Rumle Hammerich

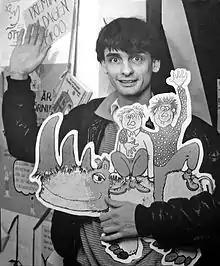
Rumle Hammerich 1988 at the Malmö opening of his first film "Otto Is a Rhino".

Jens Peter Hammerich, better known as Rumle Hammerich (born 16 November 1954), is a Danish film director, screenwriter and film company director. He is currently creative director at Nordisk Film.